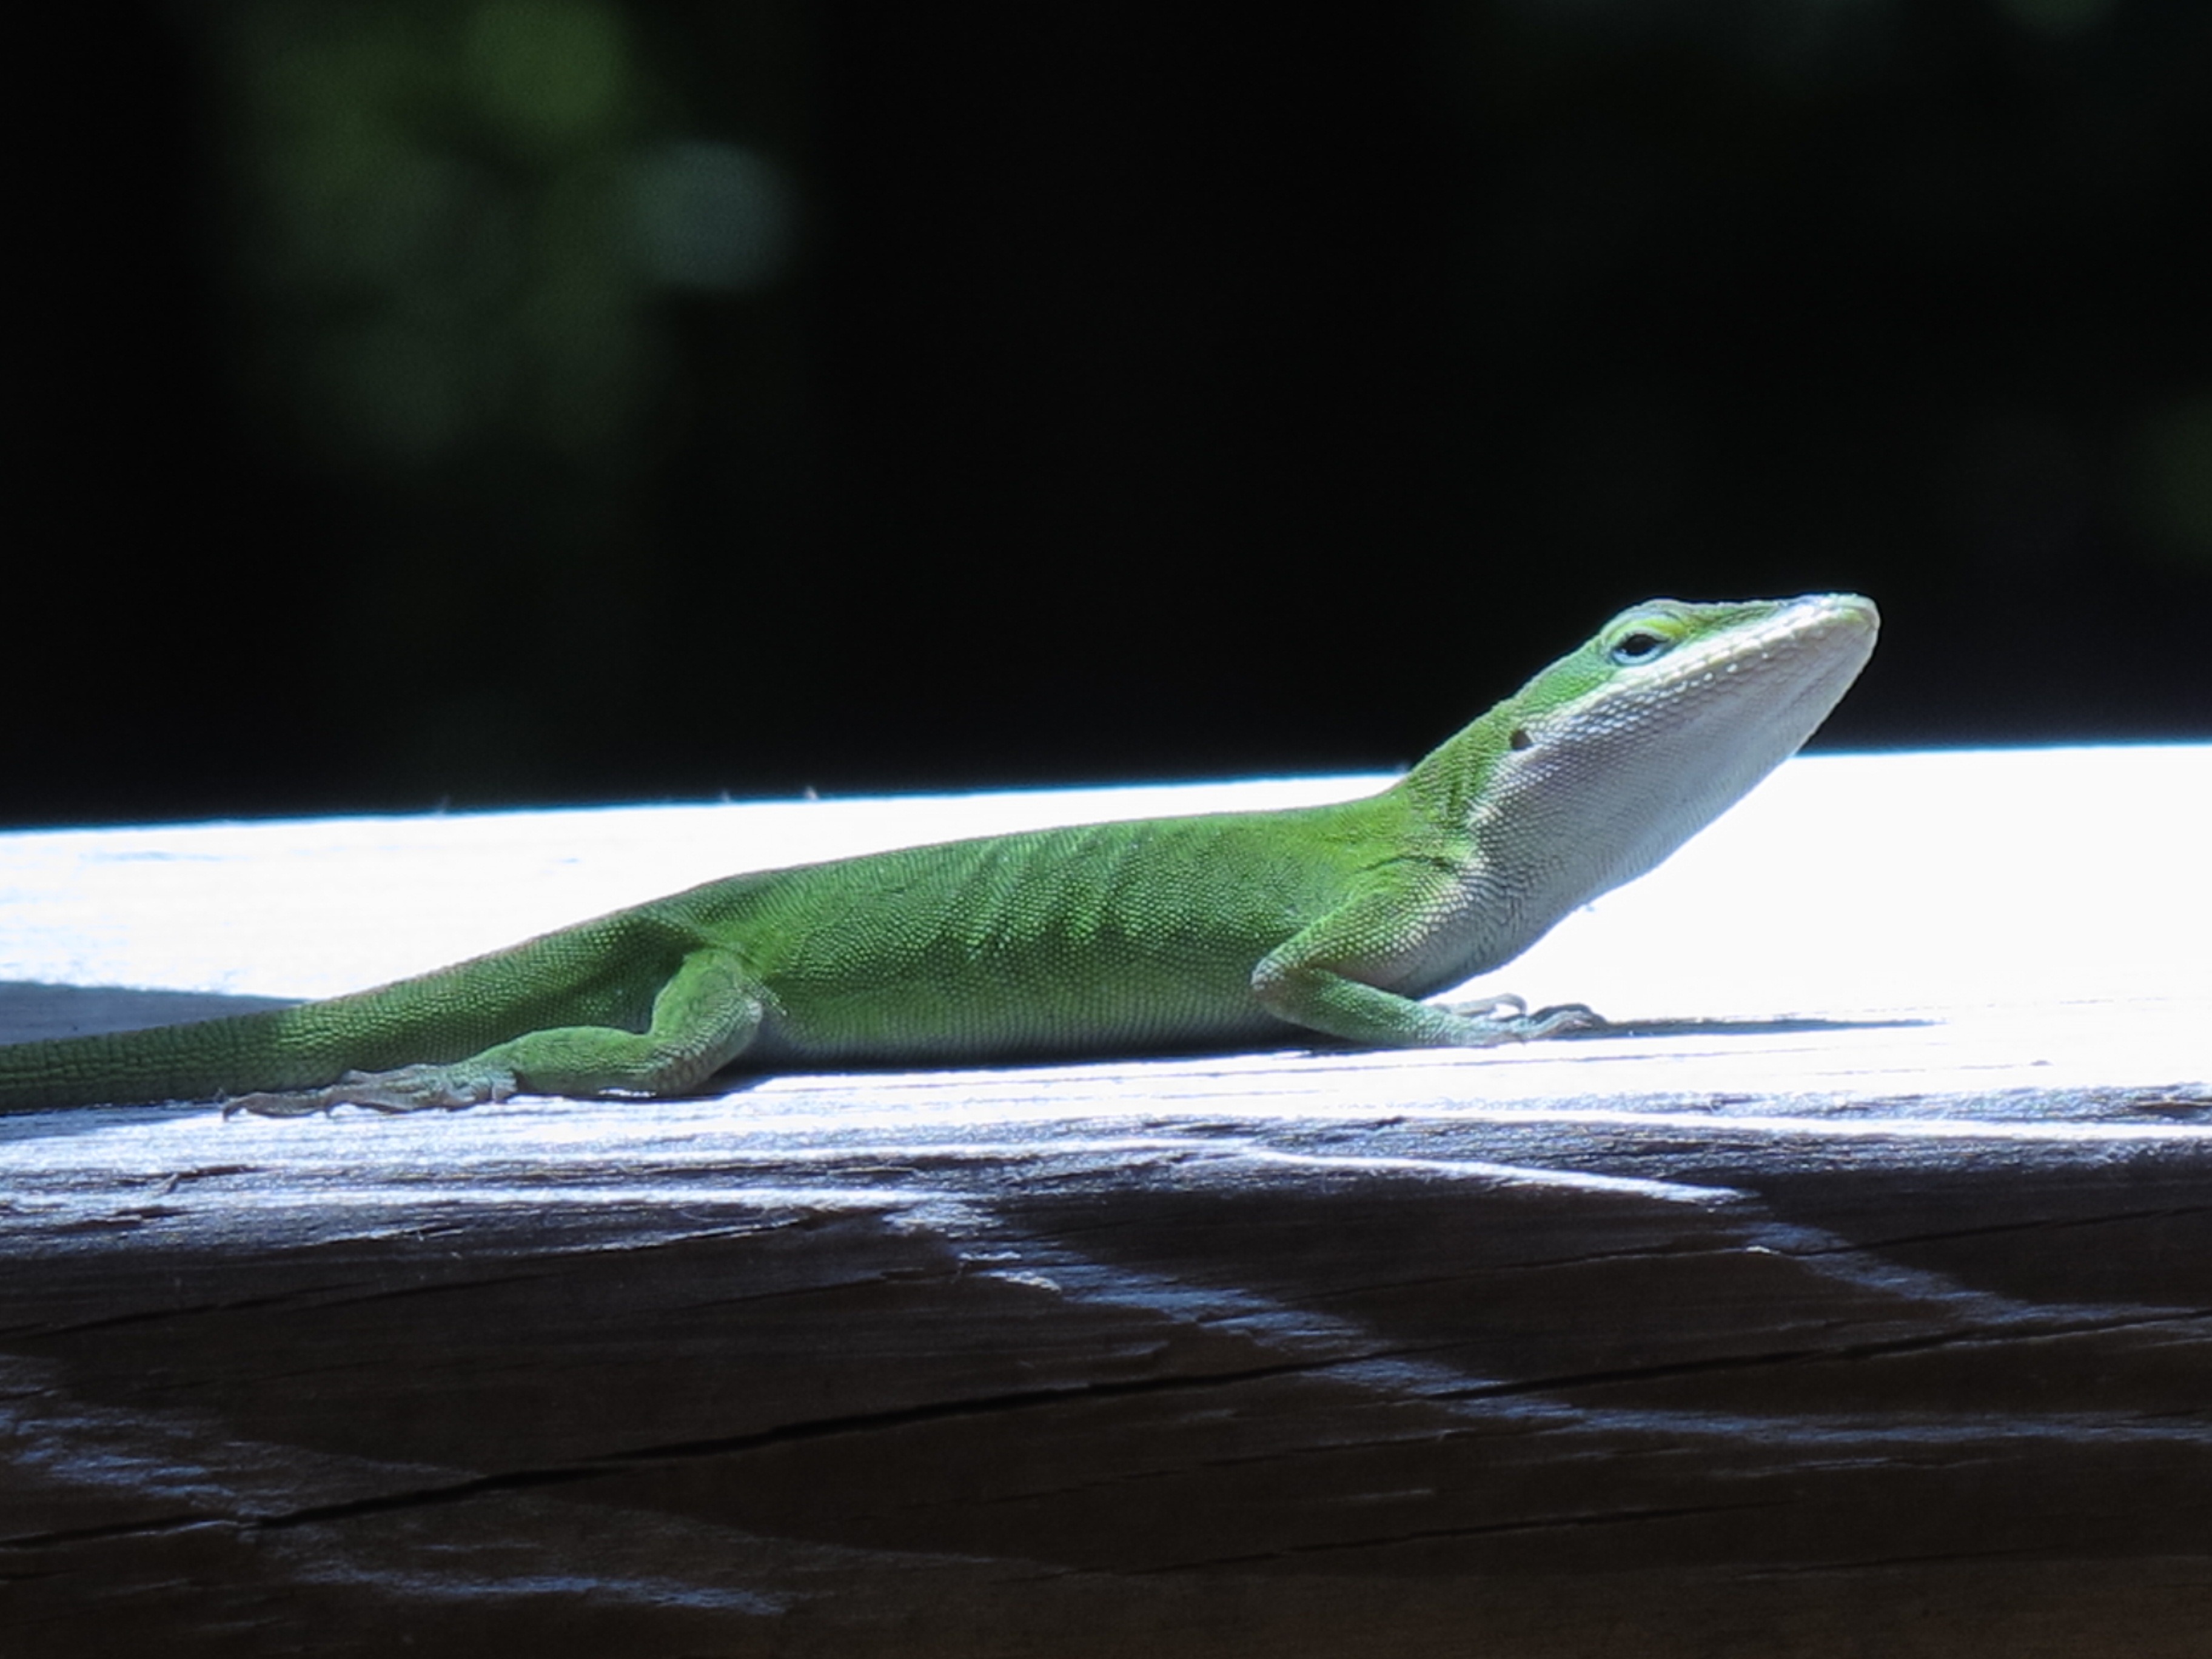
nature, animal, green, reptile, fauna, lizard, vertebrate, creature, dactyloidae, scaled reptile